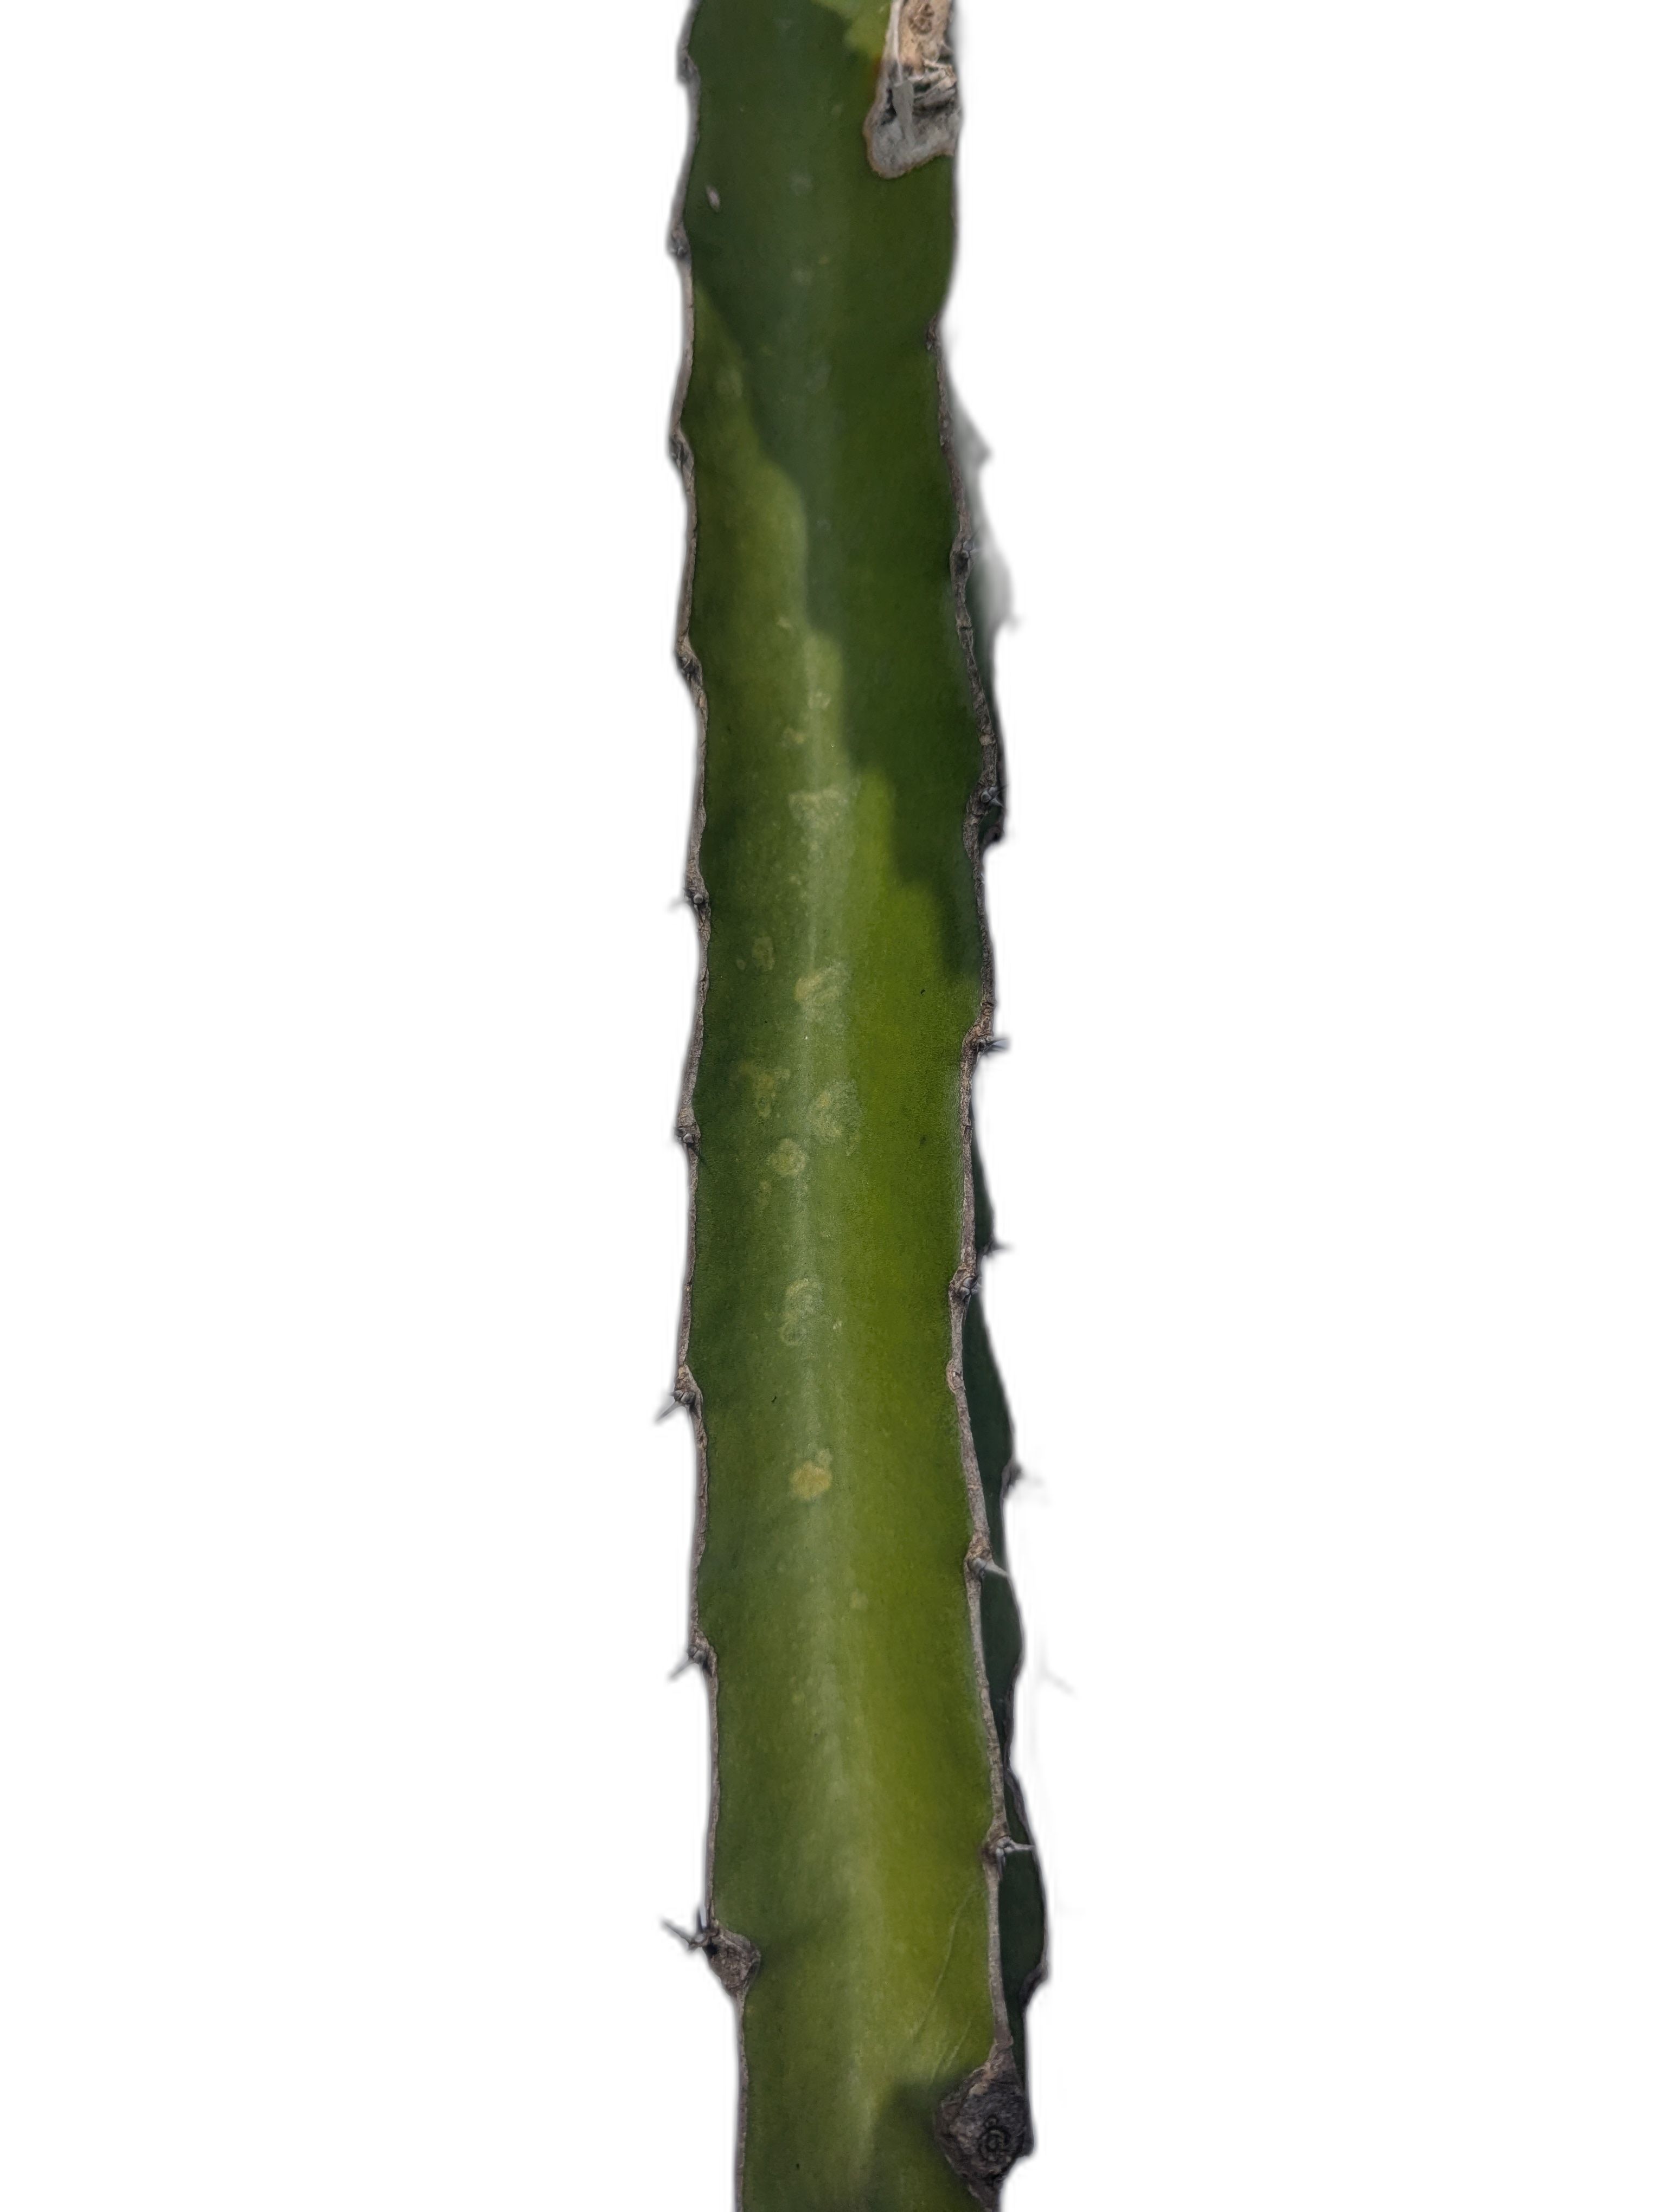
Label: Good leaf